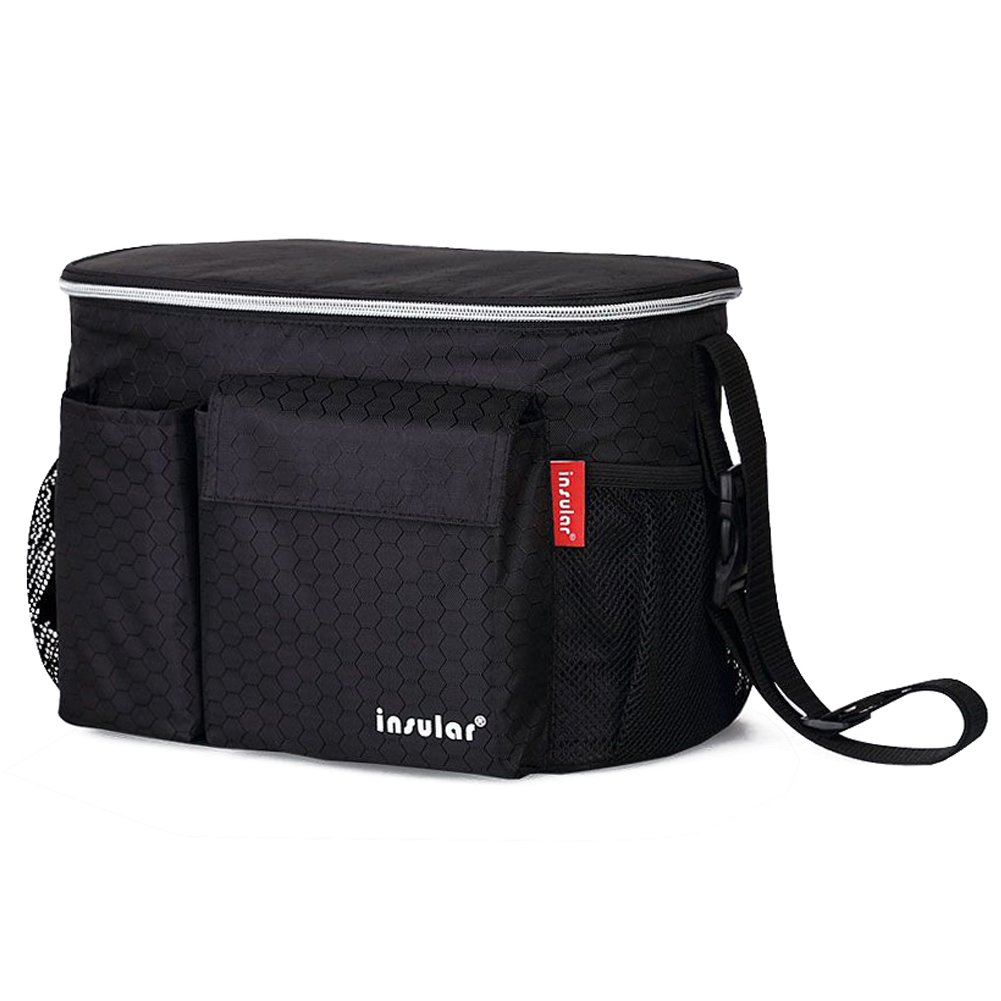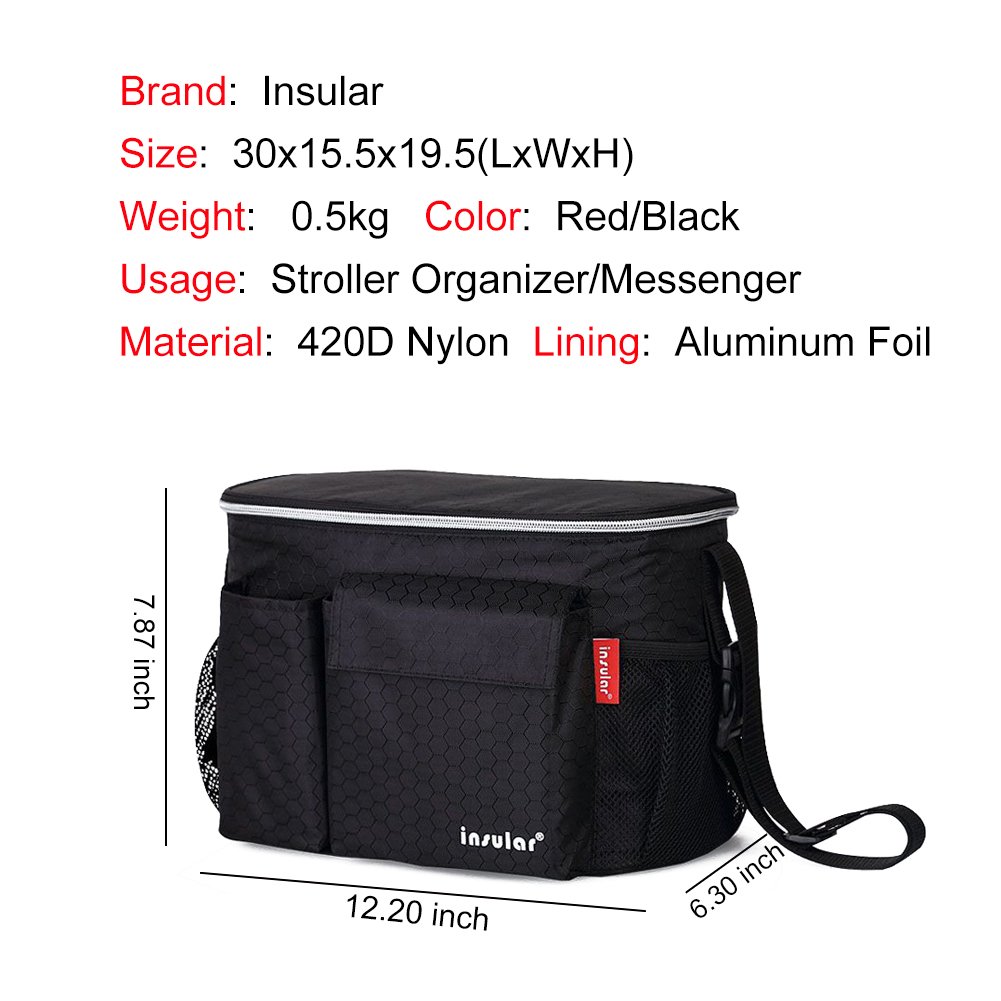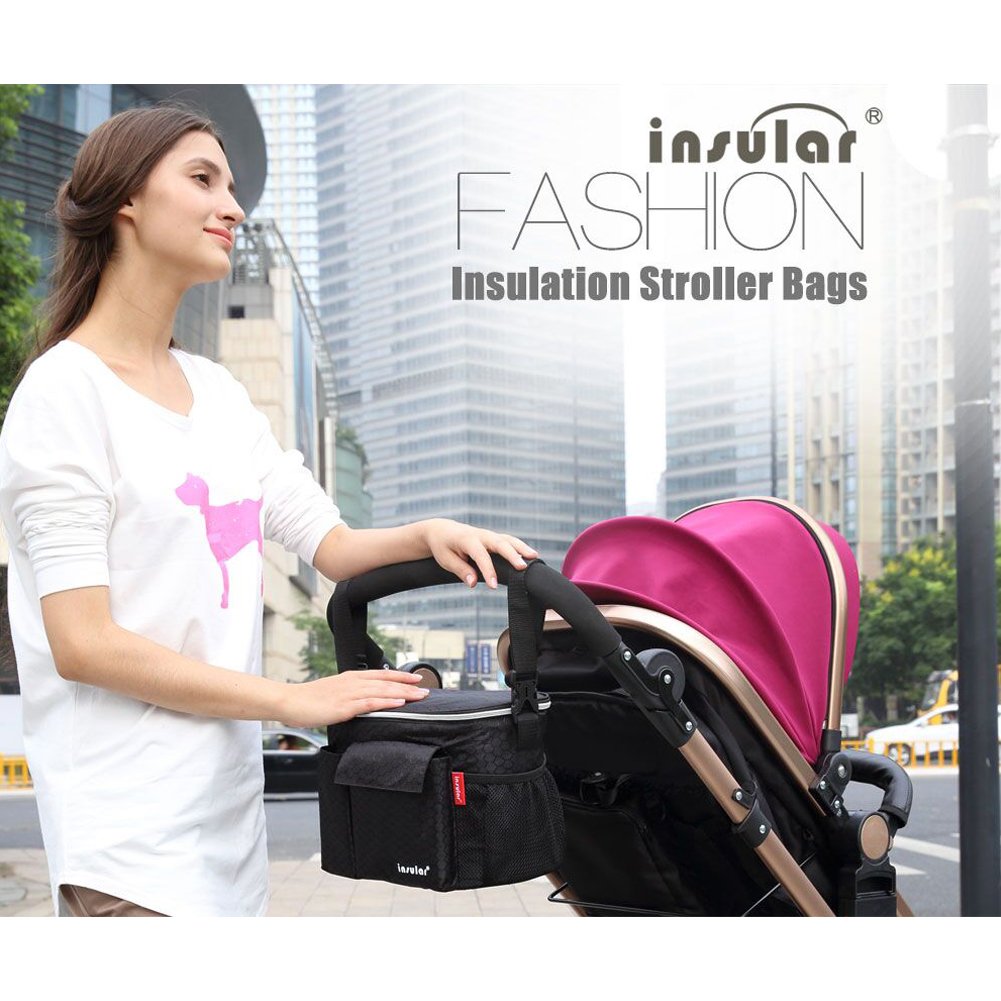
Waterproof Baby Diaper Bags For Strollers Multifunctional Thermal Insulation Stroller Changing Bags Organizer (Black)
Category: Baby
DESCRIPTIONS: ARE YOU READY TO DISCOVER THE SIMPLER LIFE? We know your hands are full as a mom! Holding kids, car seats, diaper bags, purses AND looking fabulous all at the same time. We don’t know how you do it! WE WANT TO HELP YOU IN YOUR CRUCIAL ROLE! Moms are the most incredible, important, and praiseworthy people in the world, and we really do want to help make your important job just a little easier. We are the type of people that “see a need,” and want to jump in to help. SPECIFICATIONS: Material: 210D nylon Inside: 4MM waterproof aluminum insulation Size: L*W*H :11.8x6.1x7.7(in) ,Weight :1.1 pound Uses: Strollers bag / shoulder Mummy bag / large Mummy bag liner Capacity: 950g milk cans + summer baby clothes + 2 bottles (cups) + diapers + wipes + phone FEATURES: 1.Front pocket, can be put wet wipes and small towels 2. Back pocket, convenient quick storage of items 3. Internal grid design (bottle fixed net pocket, zipper net bag), convenient and practical 4. Internal insulation aluminum layer, with thermal insulation function 5. Multi-purpose use: portable, trailer, single shoulder 6. Exquisite exclusive metal parts, the use of chromium crossing process, environmental protection does not rust
Features: QUALITY MATERIALS: 210D nylon fabric, high quality, waterproof and easy to clean, never to worry about the spilled milk | PACKAGE: 1 Diaper Bag, product dimensions L*W*H :11.8x6.1x7.7(in) ,Weight :1.1 pound | QUICK AND EASY ACCESS. Store all your belongings in neatly organized compartments for easy access. No more digging around in your black hole of a diaper bag. When your little one is screaming for a bottle, quick and easy access is absolutely key. | UNIVERSAL FIT & FAST INSTALLATION: Fully adjustable straps fit virtually all strollers (pram strollers, double strollers, jogging strollers) ; simple to install by adhering the adjustable velcro straps to the stroller handles or handlebars and adjust as necessary. | GIVE THE PERFECT BABY SHOWER GIFT! Are you looking to give the ultimate, thoughtful baby shower gift? If so, you have found the “right” product. Our Ethan & Emma stroller organizer is a gift that will make any mom’s life easier and more organized!